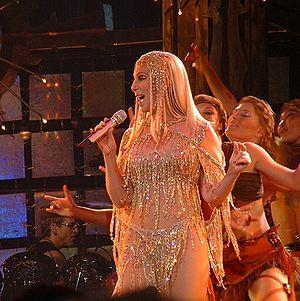
Cherilyn Sarkisian La Pierre, dite Cher [ ʃɛɹ], est une chanteuse et actrice américaine née le 20 mai 1946 à El Centro en Californie.